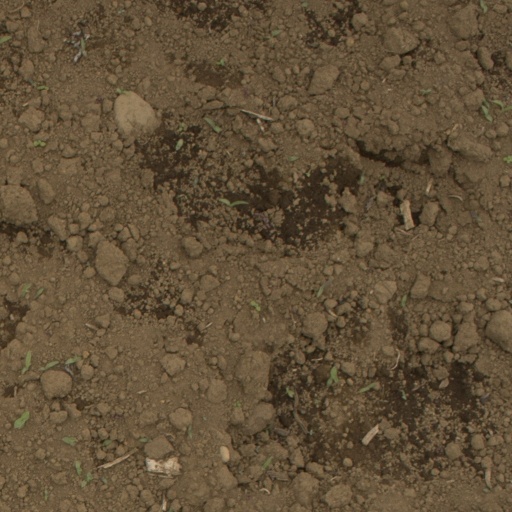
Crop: Jerusalem artichoke